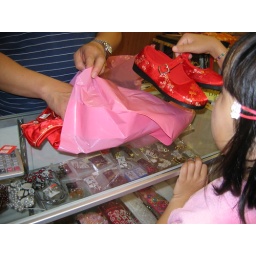
She took off the dress and shoes, and gave them to the sales. The sales put them in a pink bag.